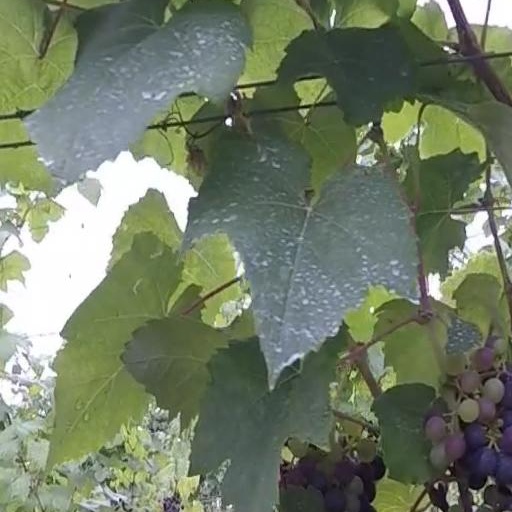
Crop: grape